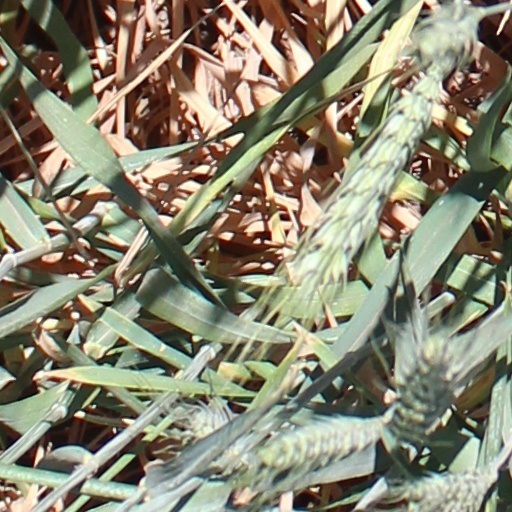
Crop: wheat